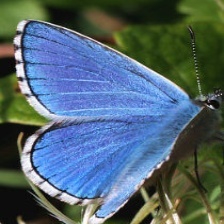
Species: ADONIS
Butterfly family (ImageNet category): lycaenid_butterfly